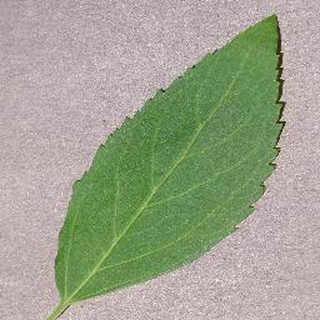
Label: healthy_cherry